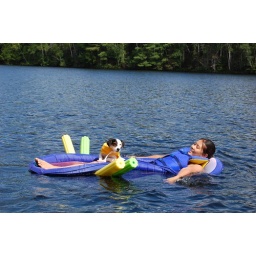
van and tochi loungin in the lake